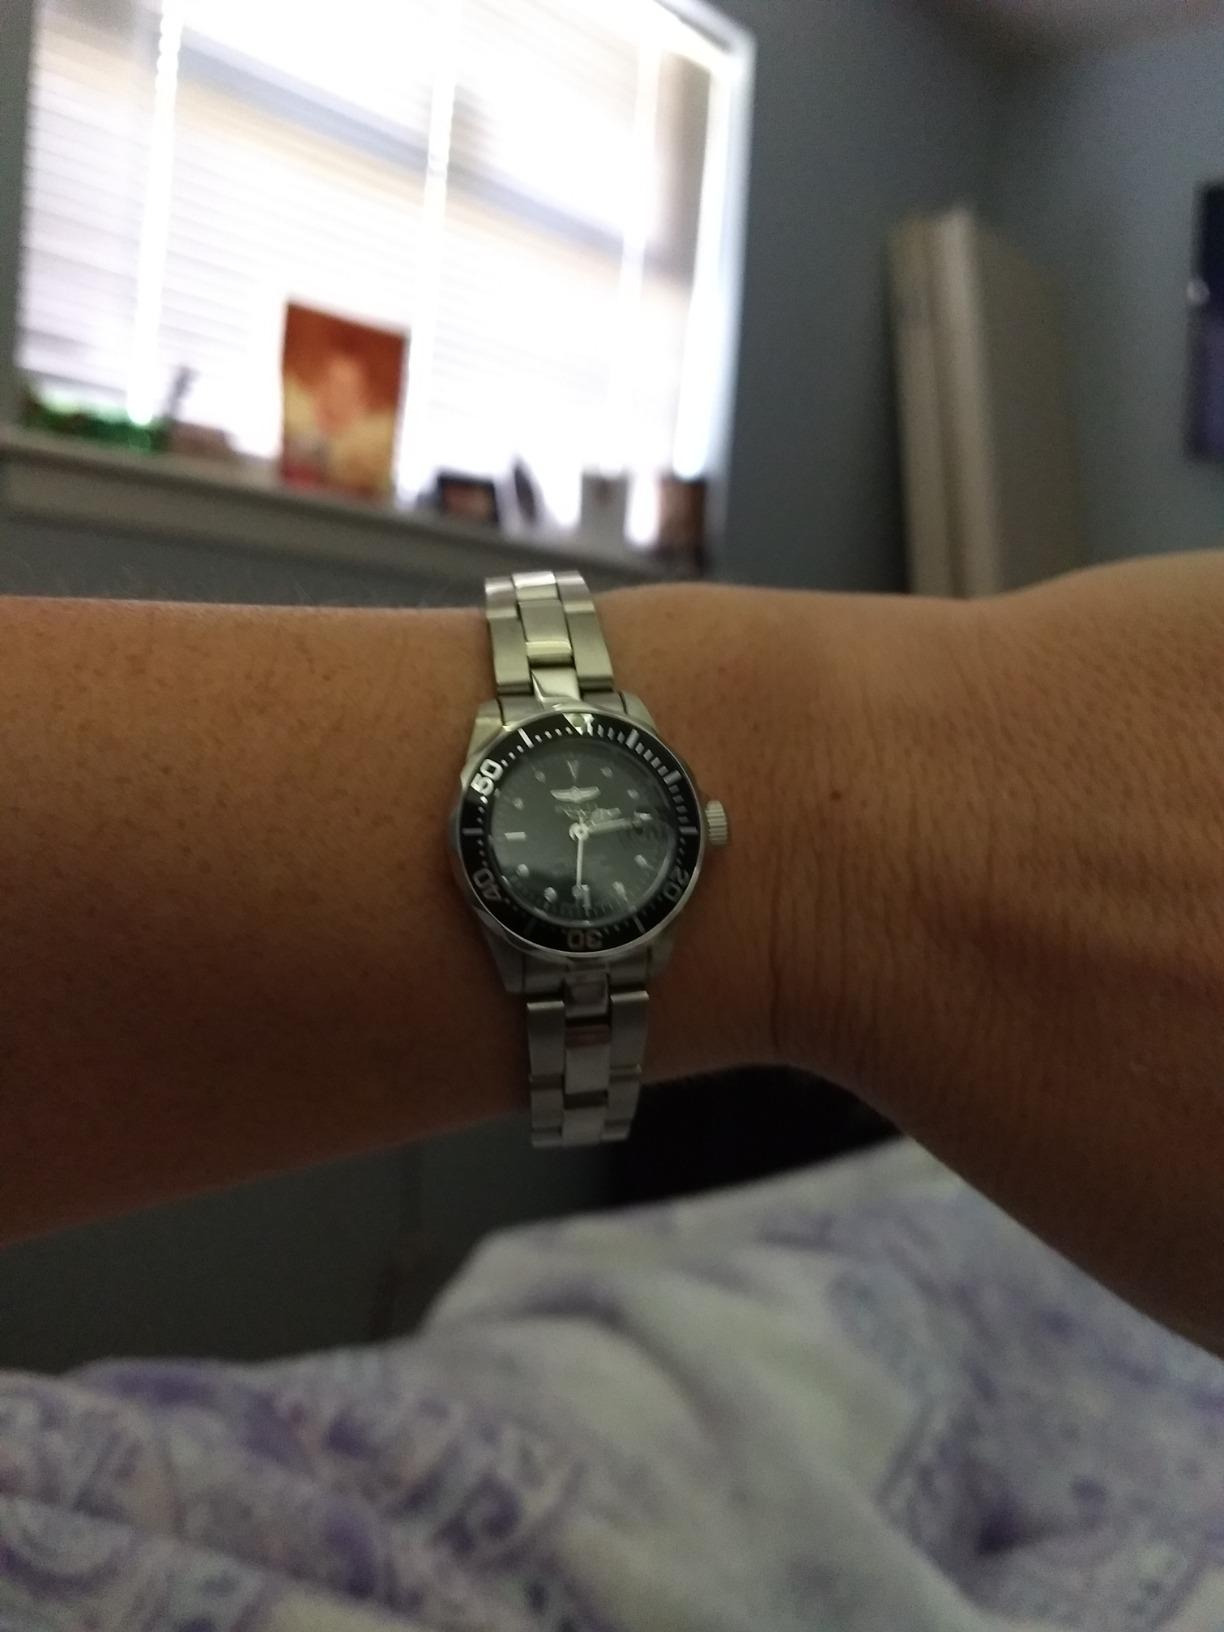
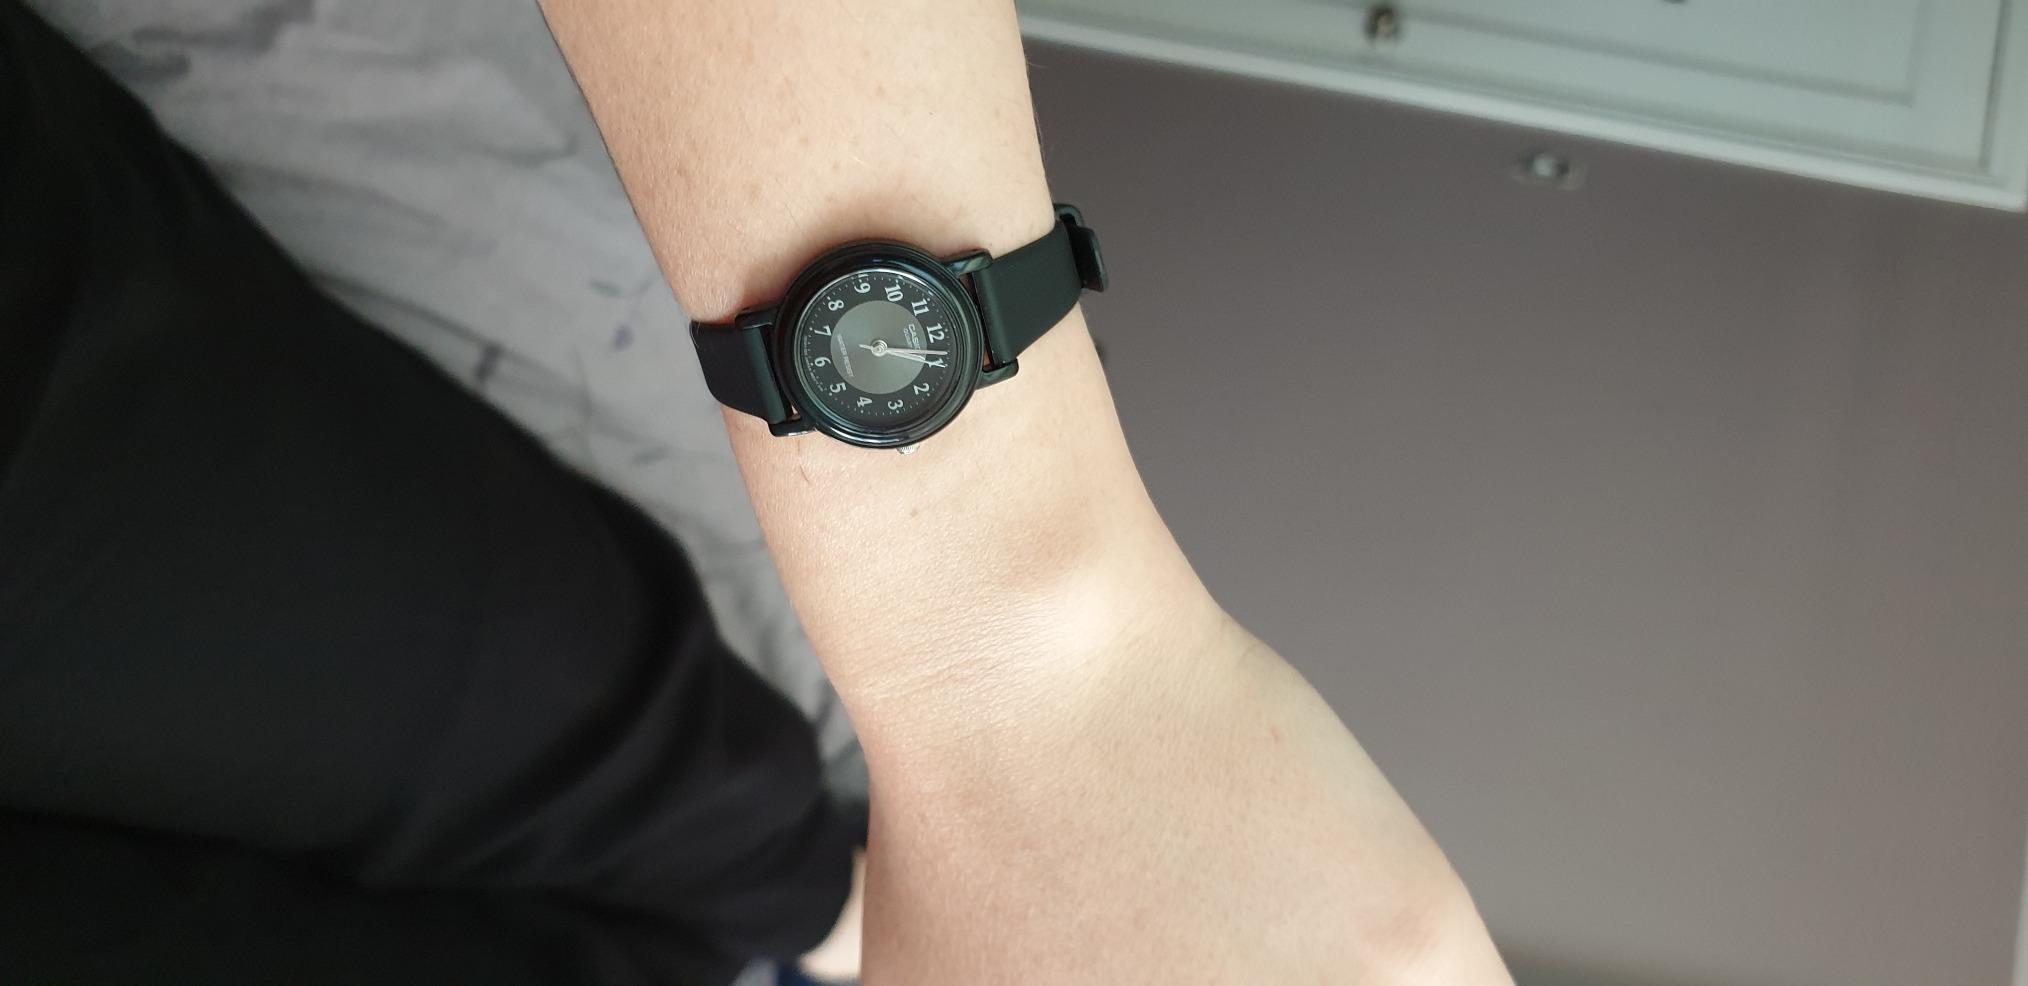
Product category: accessories_watch
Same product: no